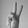
ASL letter: V